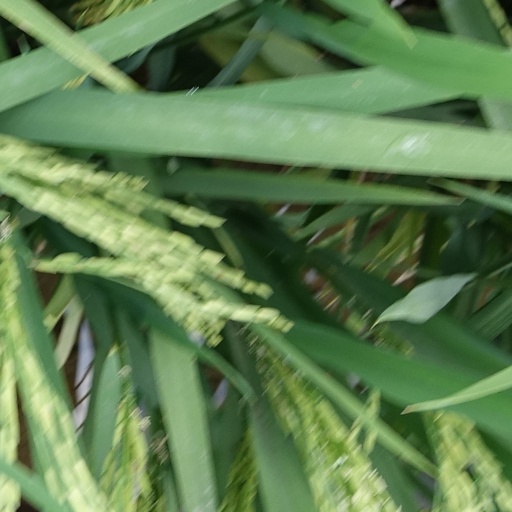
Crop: rice